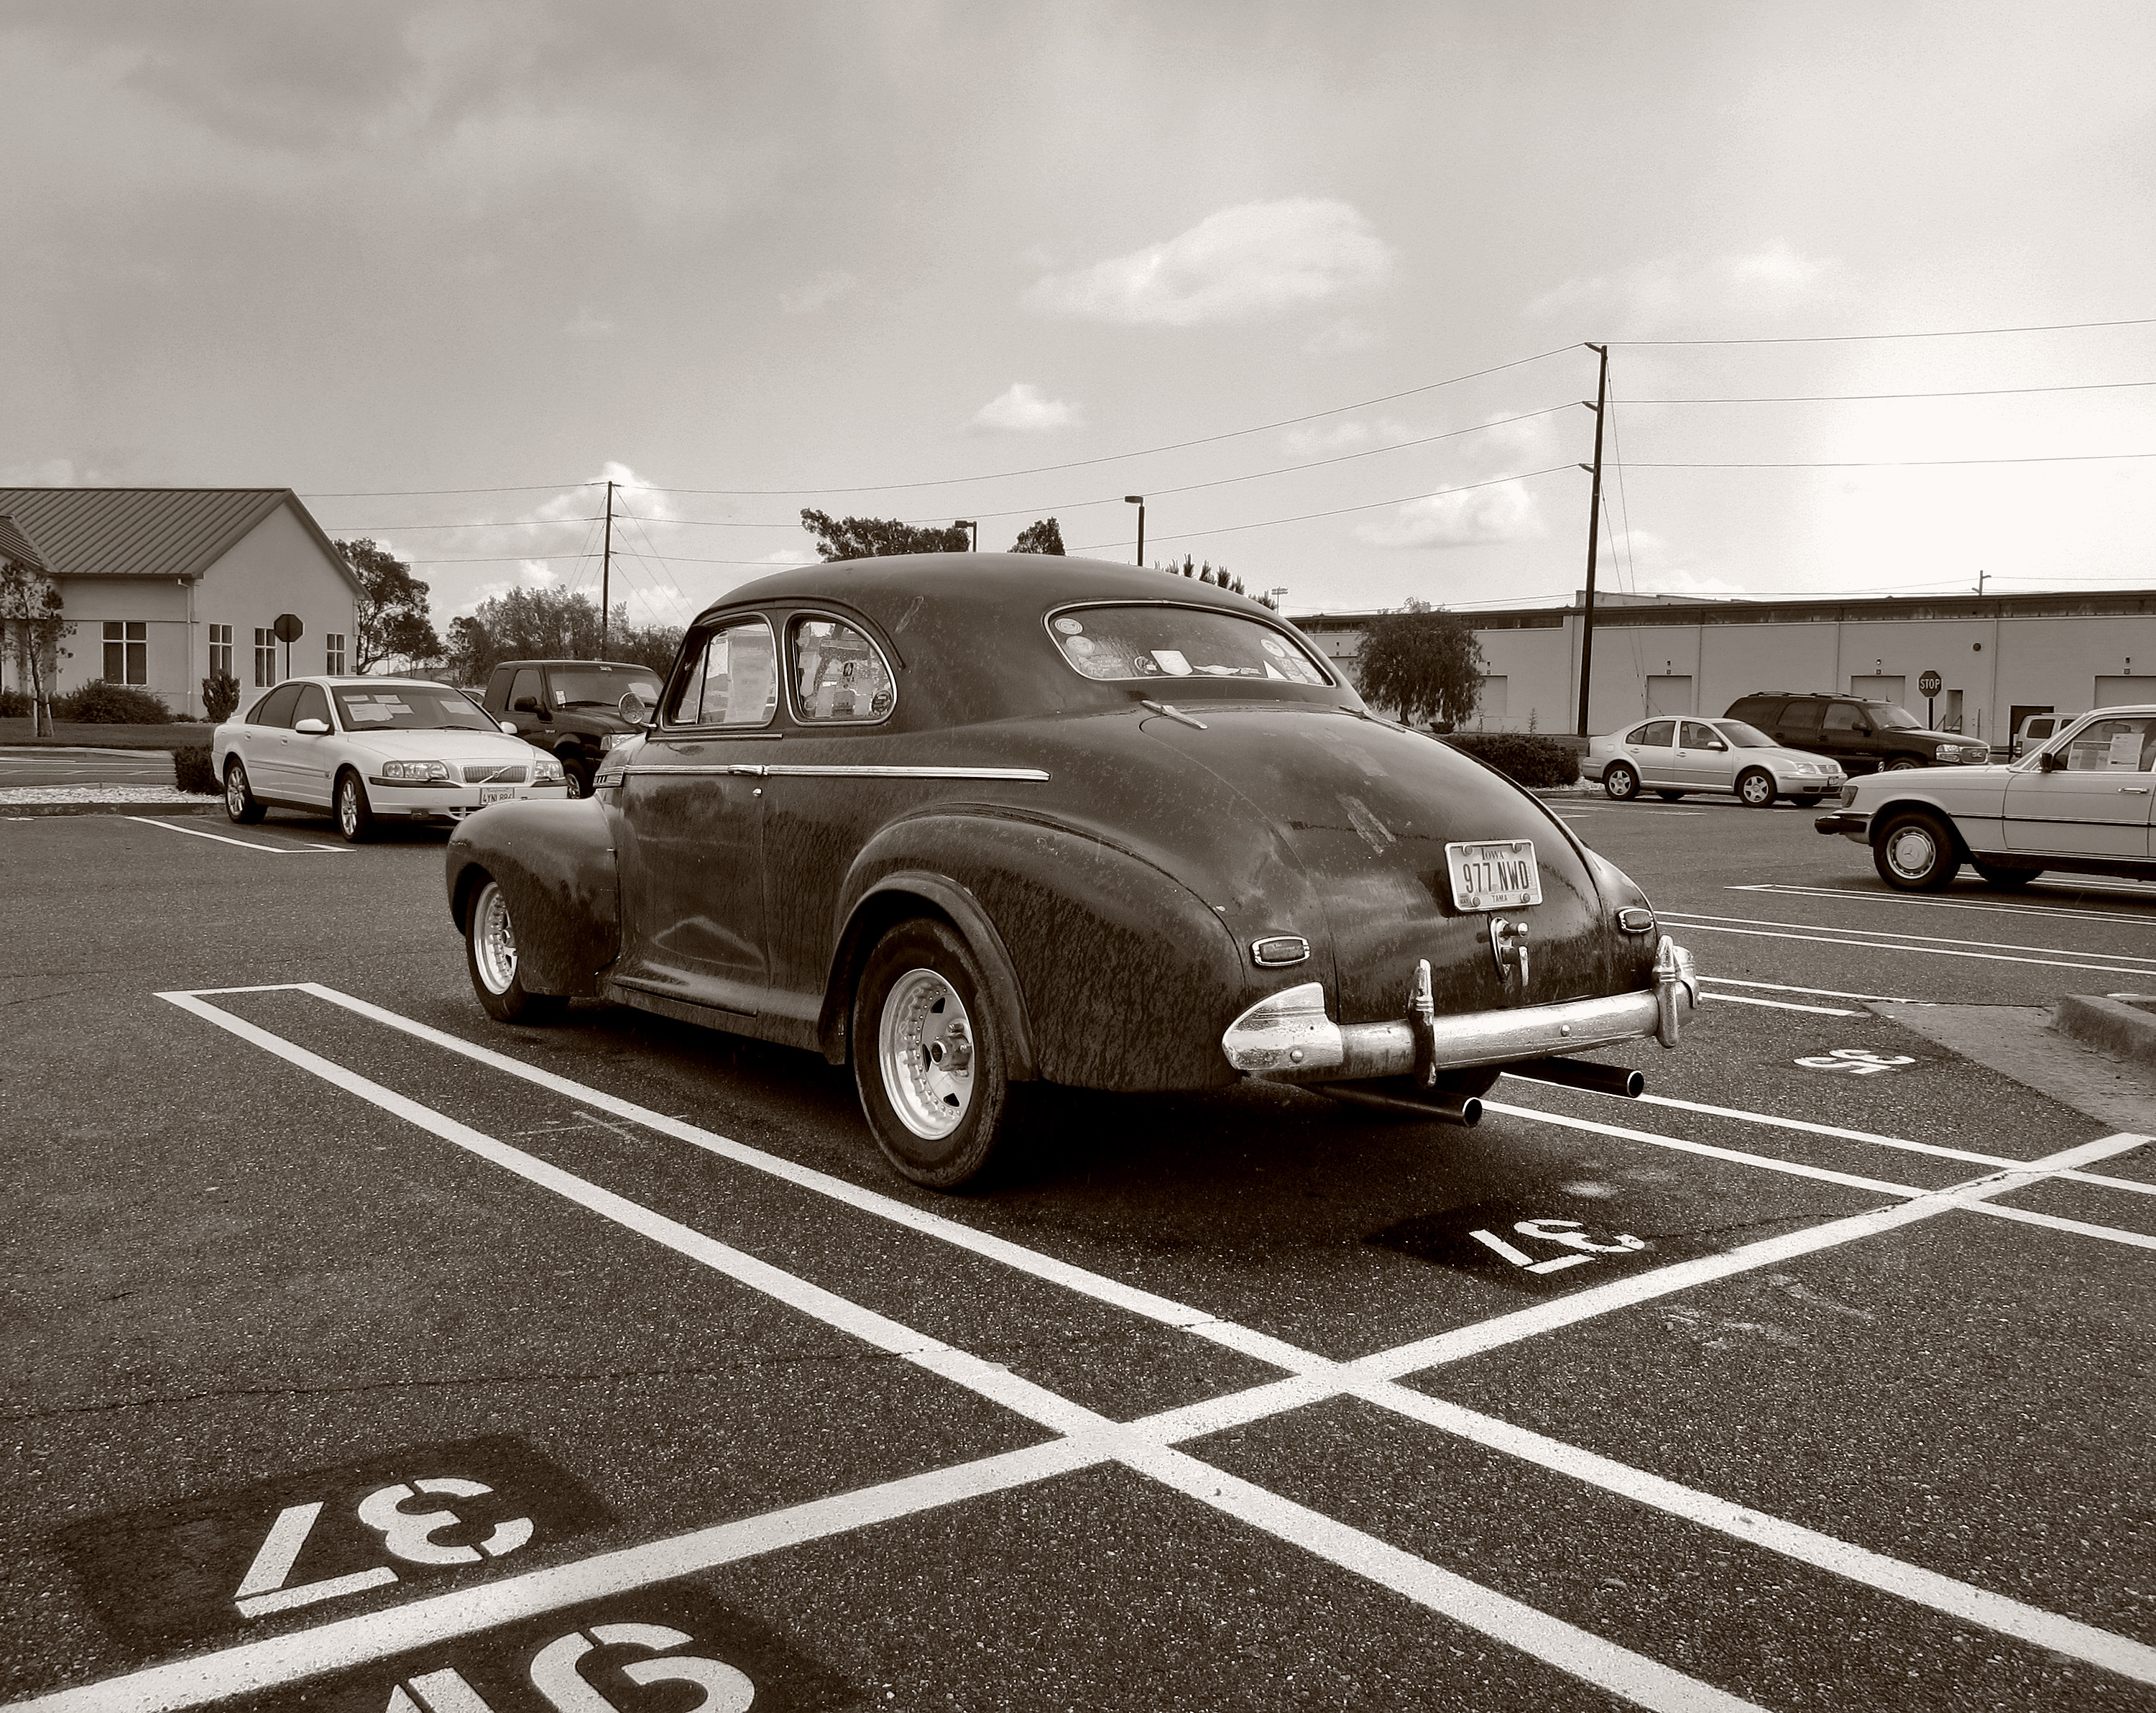
car, wheel, automobile, vehicle, monochrome, motor vehicle, vintage car, sedan, forsale, classic, chevrolet, antique car, hot rod, land vehicle, automobile make, automotive design, luxury vehicle